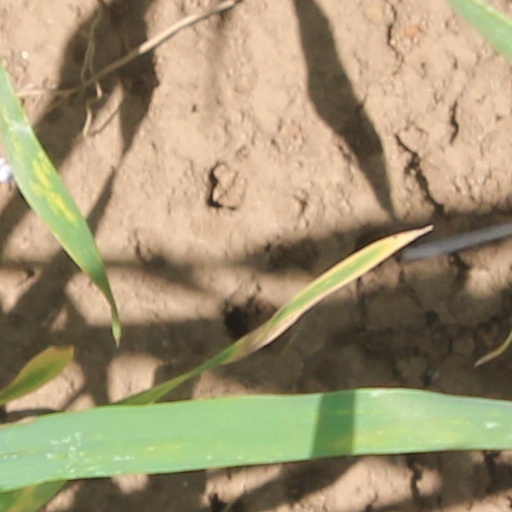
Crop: wheat